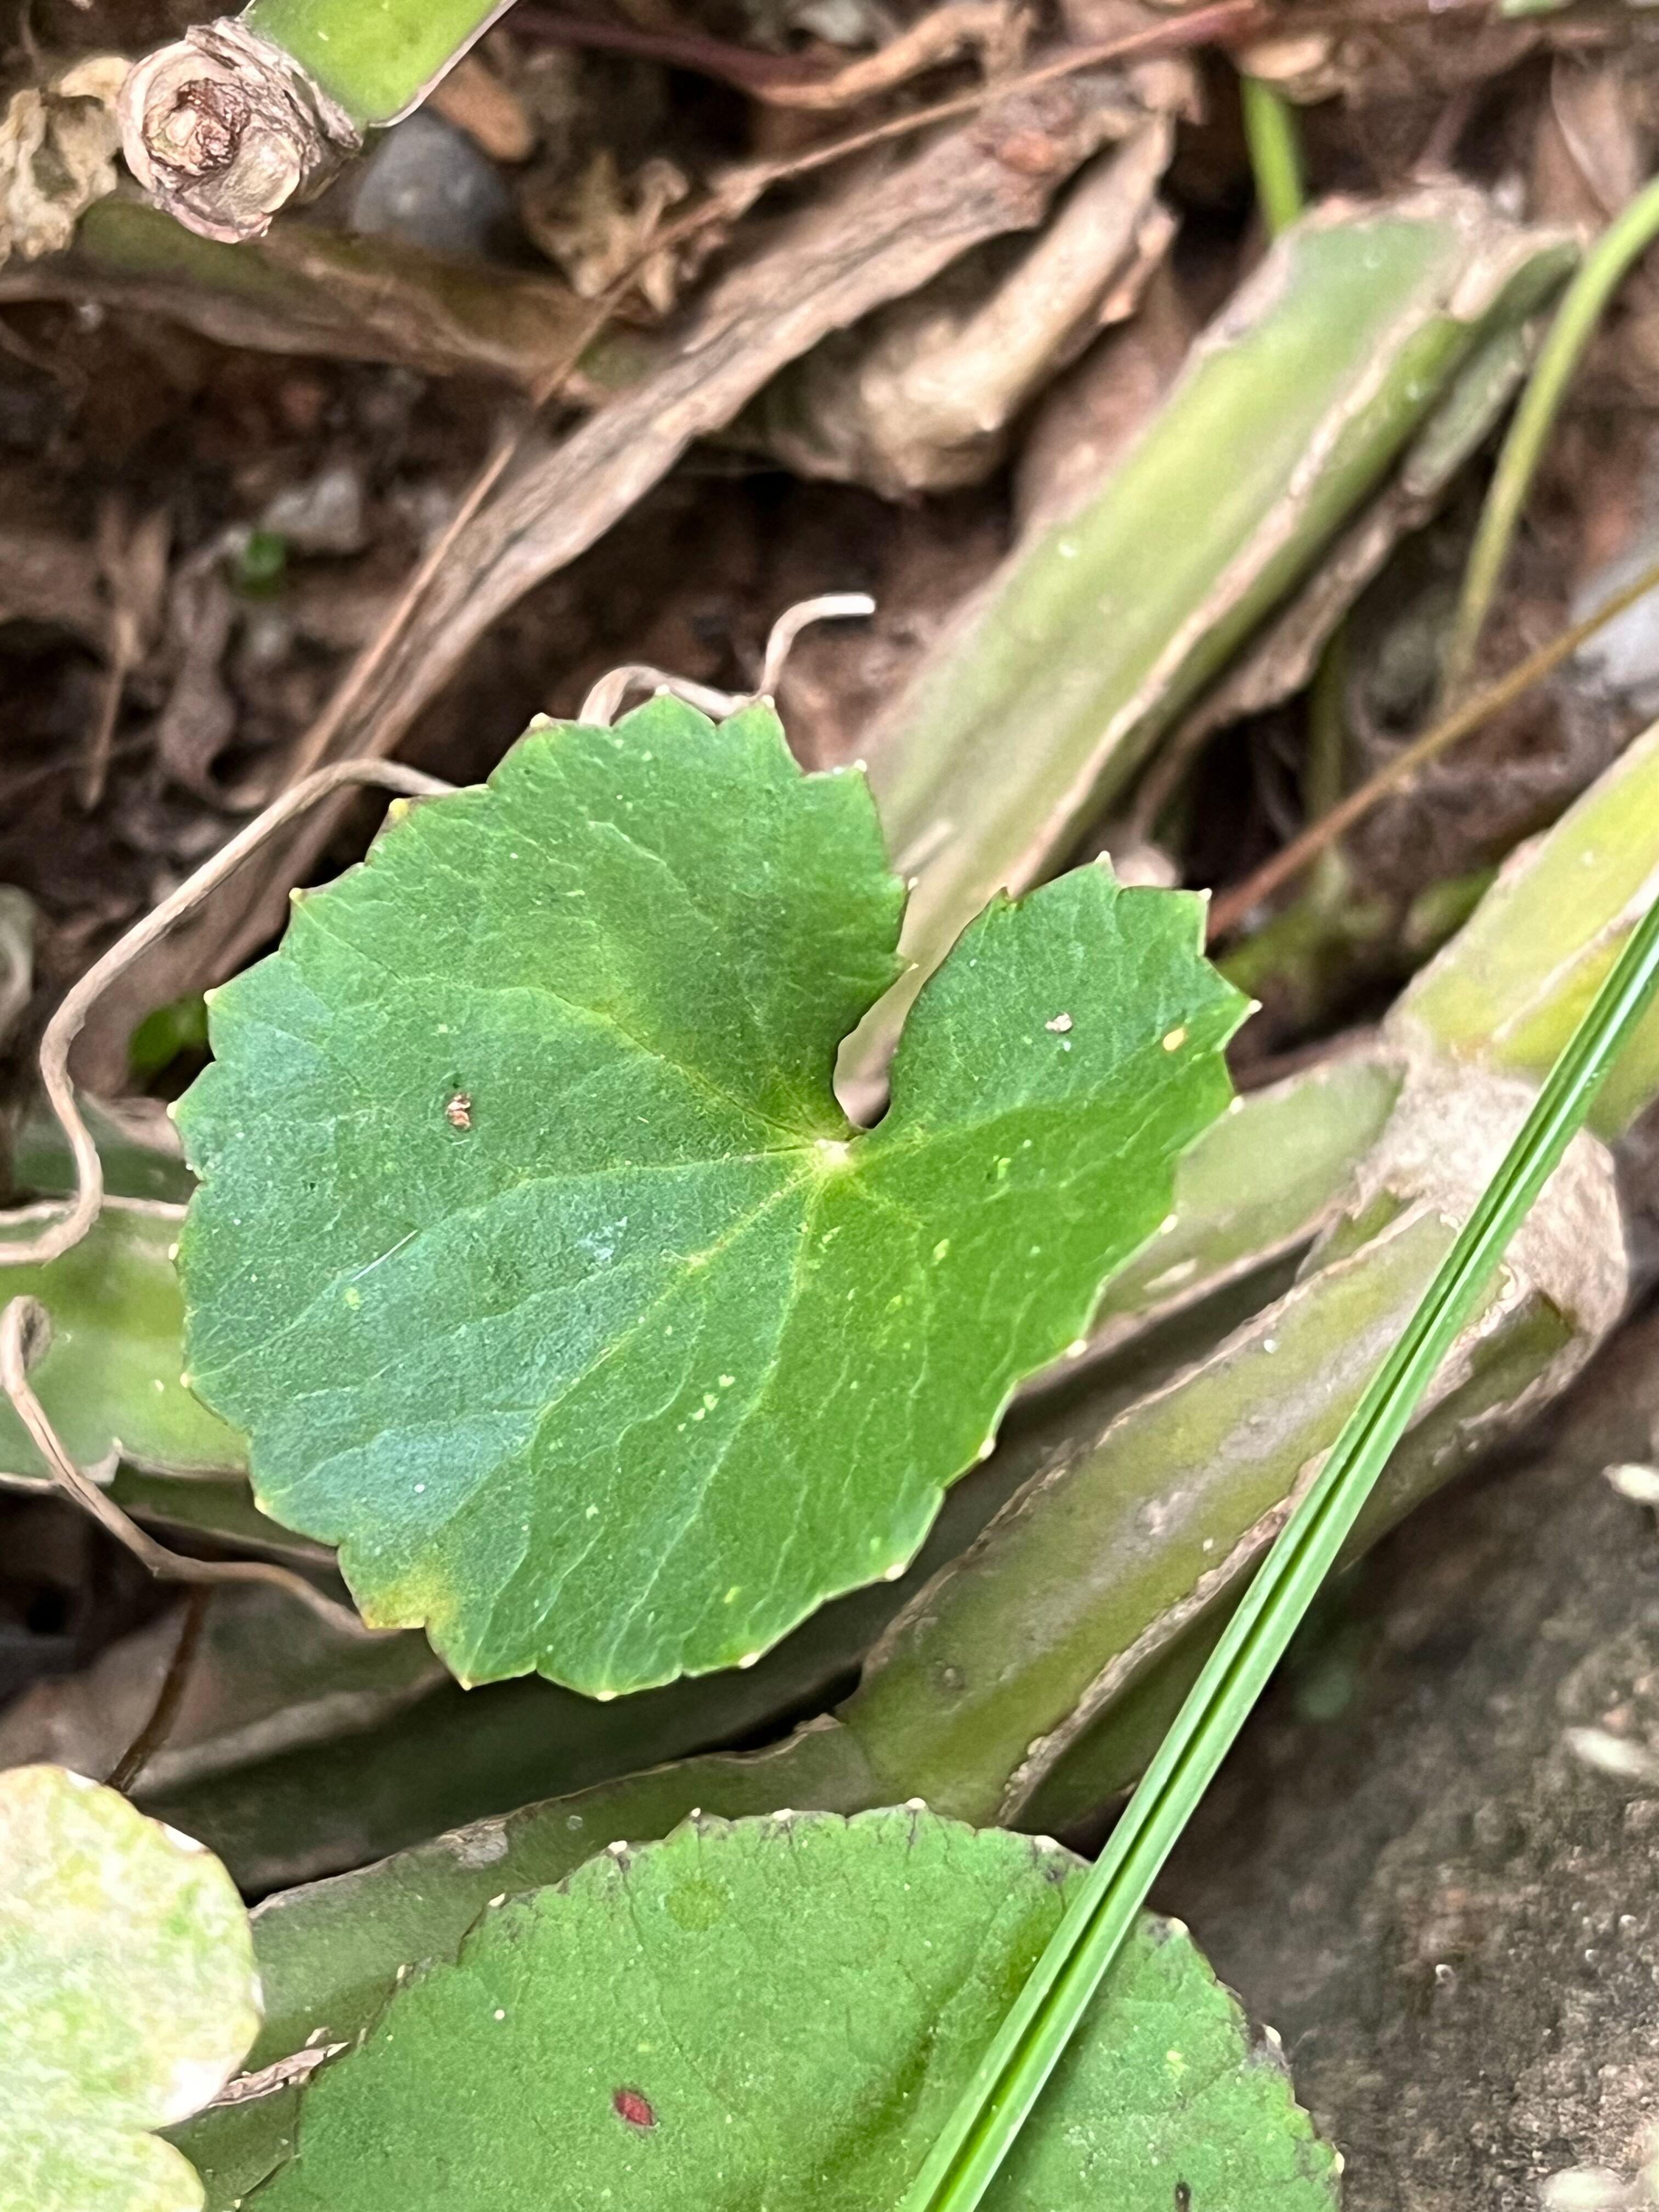
Plant species: centella-asiatica